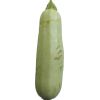
Label: Zucchini 1